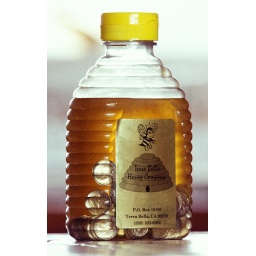
The wooden house over Wildcat Canyon 8